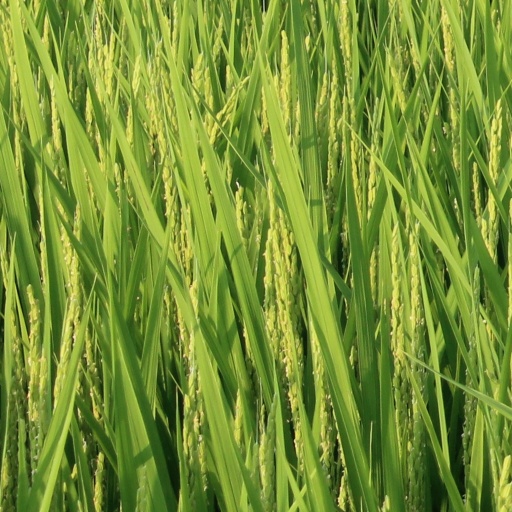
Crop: rice